Samuel Purviance House

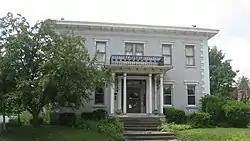
Samuel Purviance House, May 2012

Samuel Purviance House, also known as Nazarene Annex, is a historic home located at Huntington, Huntington County, Indiana. It was built in 1859, and is a two-story, five-bay, Italianate style brick dwelling with a -story rear ell. It sits on a cut stone foundation and has a flat roof. The front facade features an entrance portico with Gothic style columns. The house was purchased by the Church of the Nazarene in 1960.